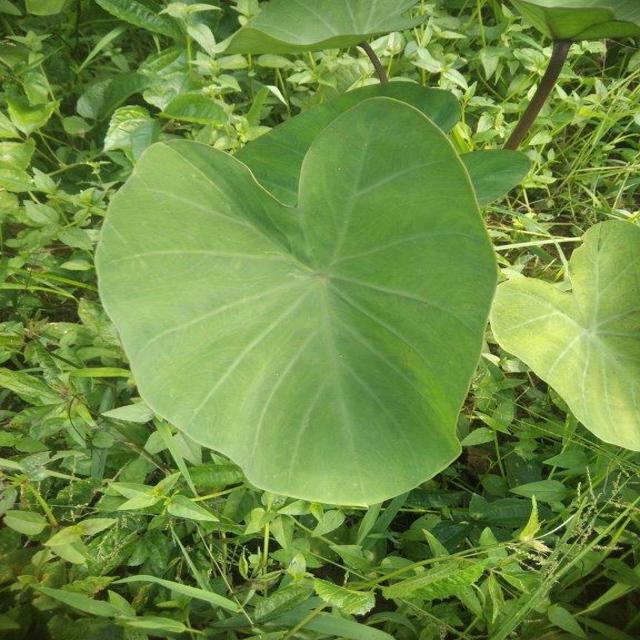
Label: Healthy